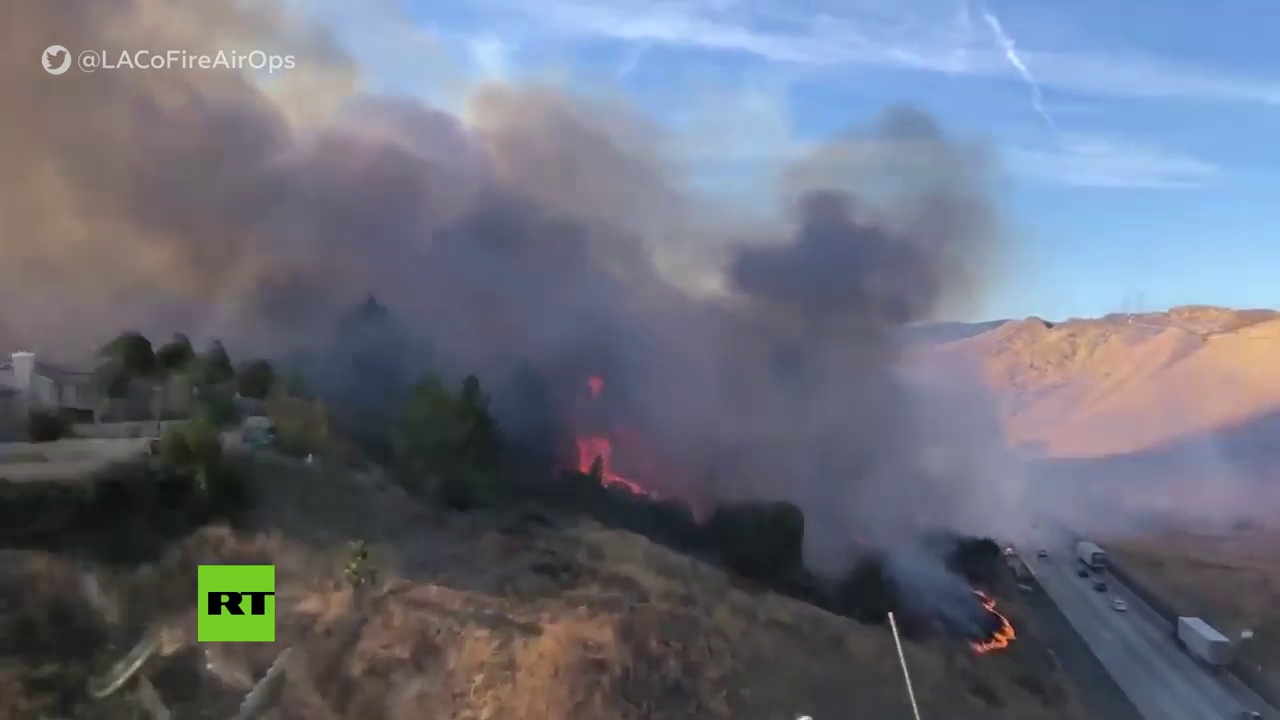
Fire: yes
Smoke: yes